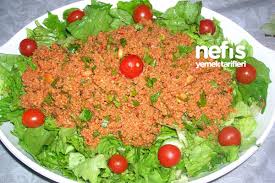
Yemek: kisir